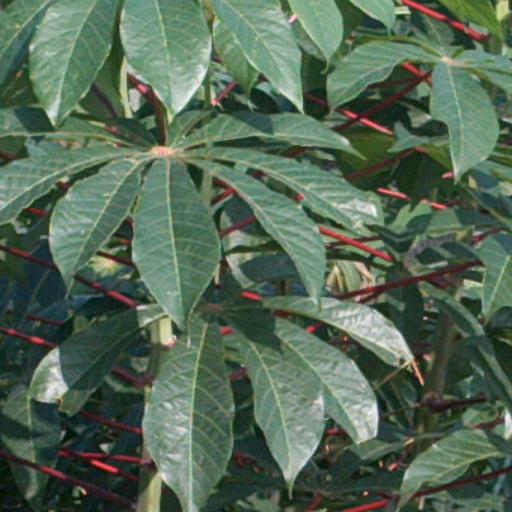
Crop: cassava